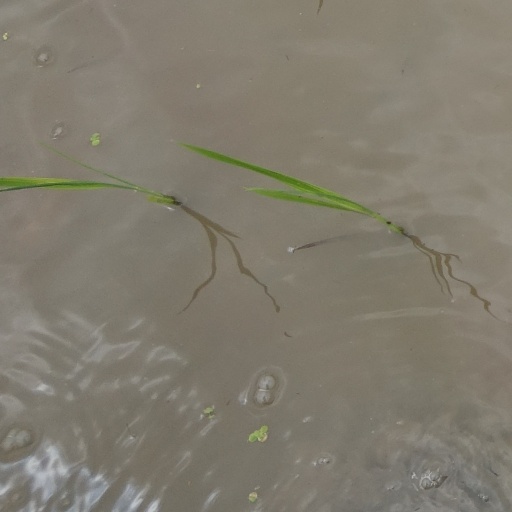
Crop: rice